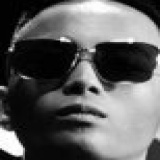
ca sĩ Rhymastic